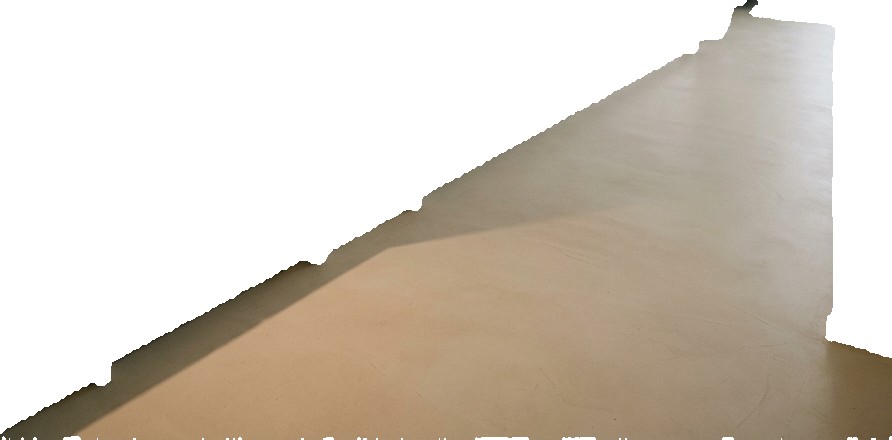
Surface category: floors